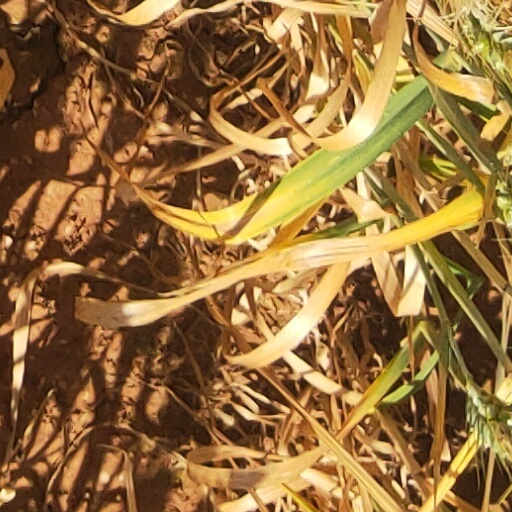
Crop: wheat